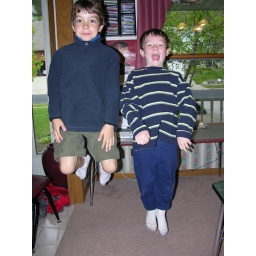
My son and his friend flying in the play room.